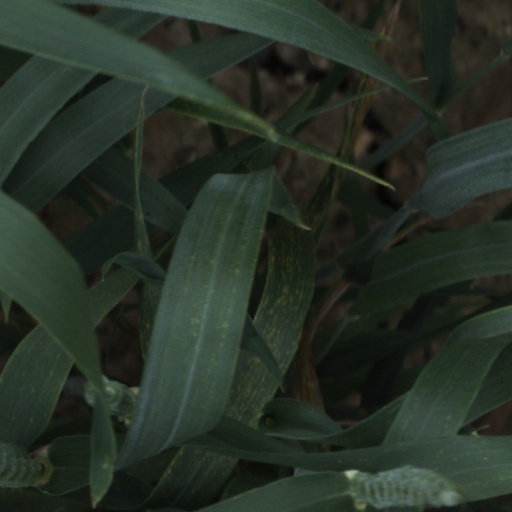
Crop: wheat